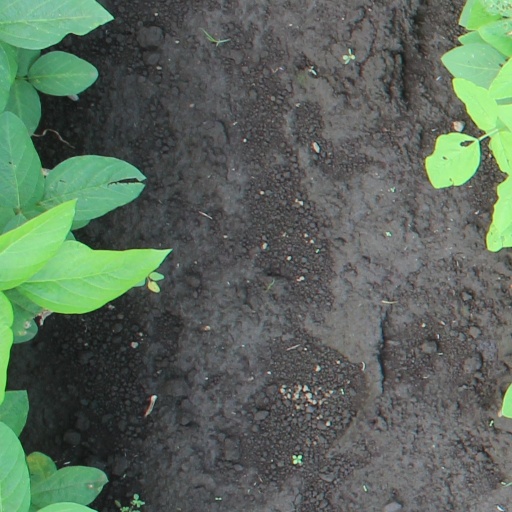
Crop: soybean